List of Air Gear characters

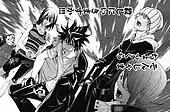
Kogarasumaru. From left to right: Onigiri, Emily Adachi, Itsuki "Ikki" Minami, Kazuma "Kazu" Mikura and Agito Wanjima

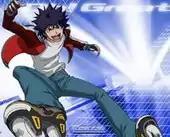
Ikki from the anime version

Voiced by: Kenta Kamakari (Japanese, TV), Nobuhiko Okamoto (Japanese, OVA); Chris Patton (English, ADV dub), Scott Evans (English, Animax Asia dub)